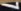
Number: 7